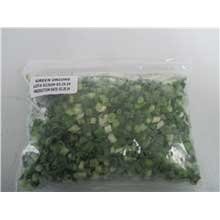
Item Name: SupHerb Fresh Specialty Onion Green Vegetables, 8 Ounce -- 4 per case.
Bullet Point: Ships frozen, CANNOT be cancelled after being processed.
Product Description: SupHerb Fresh Specialty Onion Green Vegetables, 8 Ounce -- 4 per case. Natural, Fresh Flavor and Color, Consistent Particle Size, Year Round Availability, Time, Labor & Cost Savings, Consistency in Supply & Pricing 8 Ounce
Value: 4.0
Unit: Count

Price: 69.63